Conservatism in Pakistan

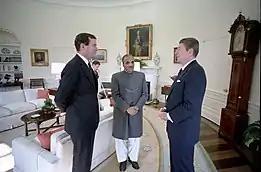
President Zia meeting with conservative US president, Ronald Reagan, and his NSA William Clark in 1982.

With the successful coup d'état against the left-wing government of Pakistan Peoples Party (PPP), the modern conservatism movement took over the control of state's affairs under President Zia-ul-Haq. The conservative principles dominated Zia's economic and foreign policies, including the interest-free system and strict opposition to Soviet Communism defining his military administration's political philosophy.